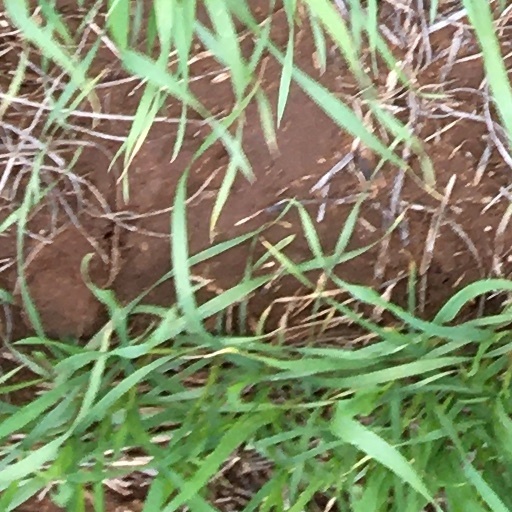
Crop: wheat